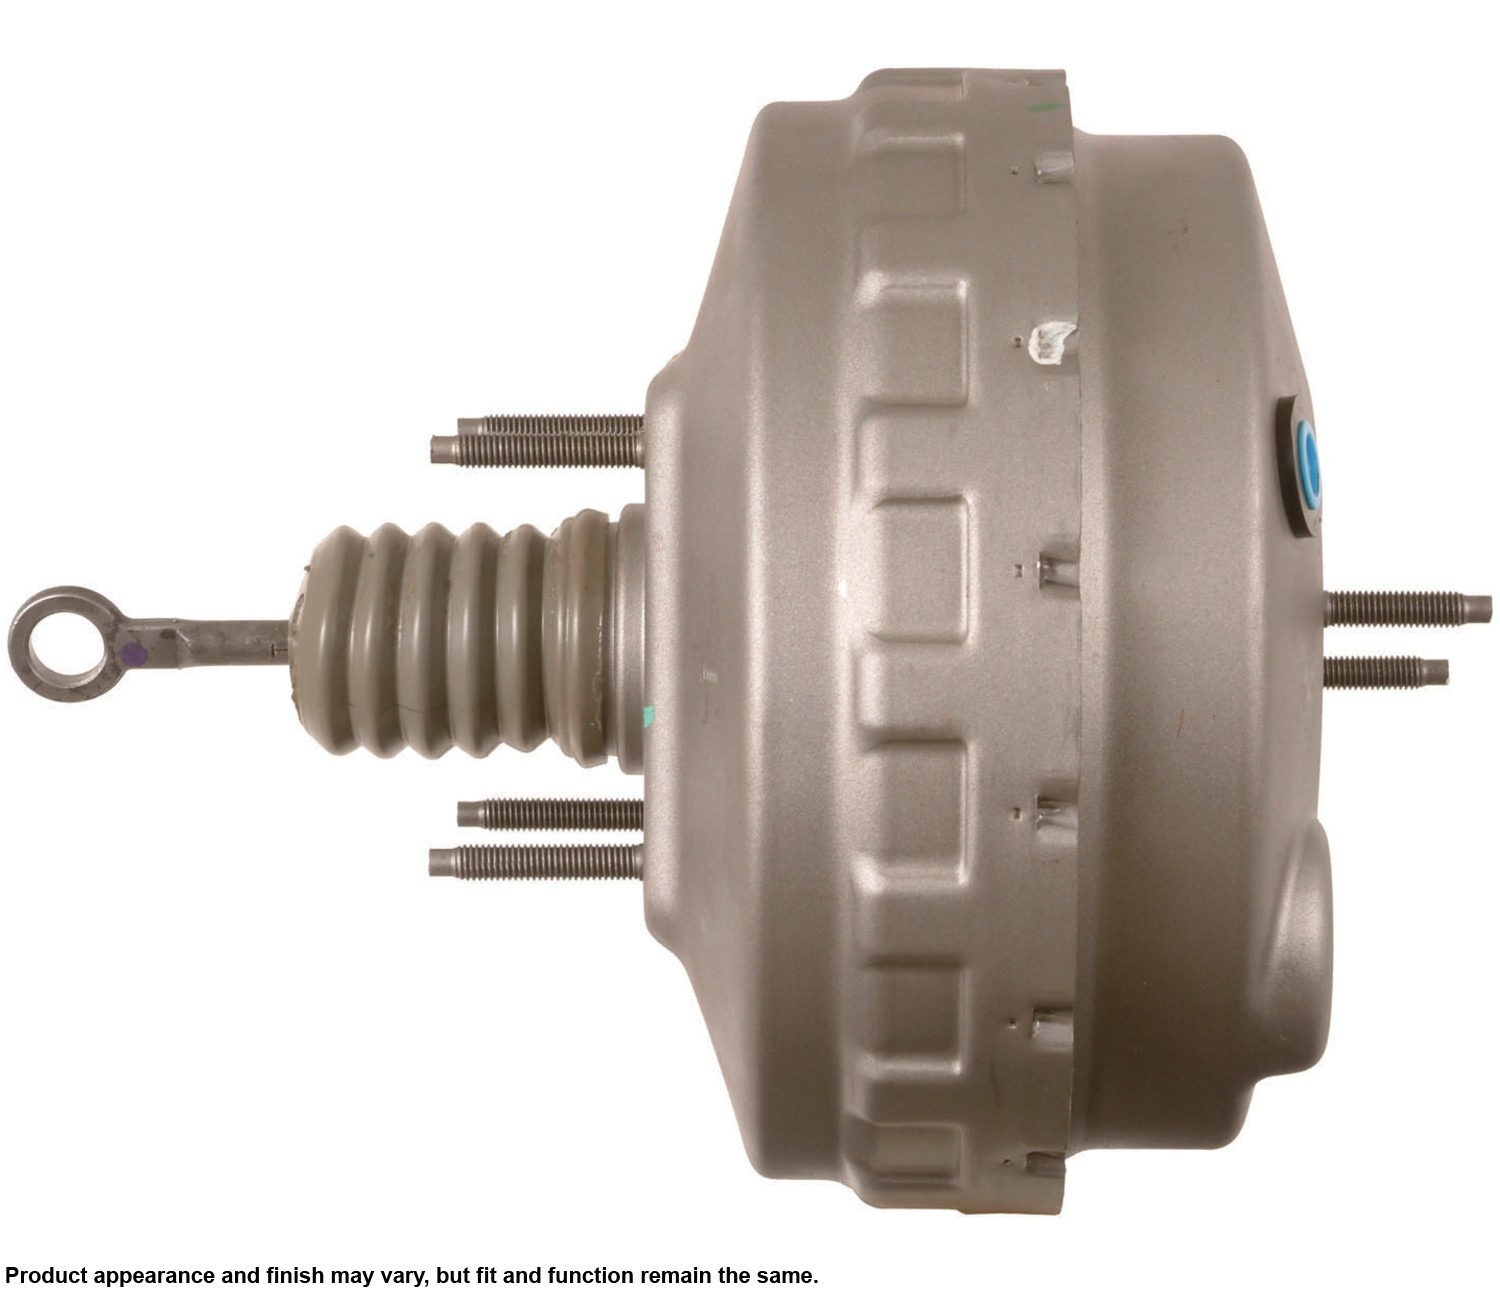
Cardone 54-71923 Power Brake Booster
CARDONE Remanufactured Power Brake Boosters are re-engineered, built and tested to match O.E. performance. Original designs are scrutinized for potential improvement and, where applicable, design upgrades are implemented to produce a more durable part than the original. All units are 100% tested to ensure perfect fit and function.
Brand: Cardone
Category: Vehicles & Parts > Vehicle Parts & Accessories > Motor Vehicle Parts > Motor Vehicle Braking > Brake Boosters